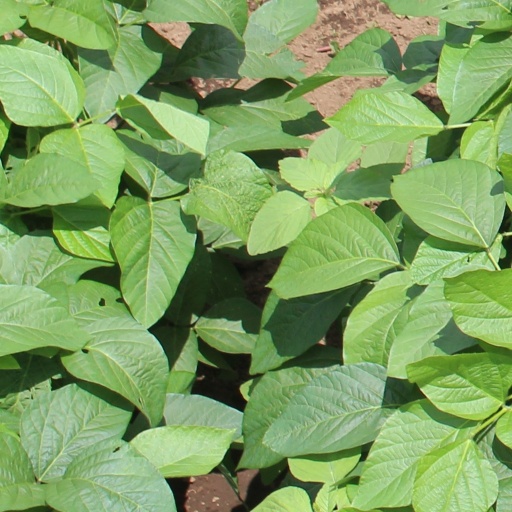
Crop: soybean